John Churchill, 1st Duke of Marlborough

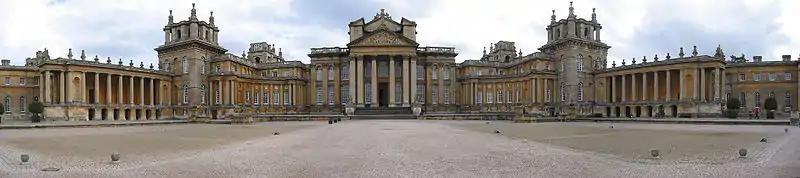
John Vanbrugh's Blenheim Palace. Begun in 1705, but plagued by financial troubles, this "pile of stones", as the Duchess resentfully called it, was finally completed in 1733.

Pressed by the French and Bavarians to the west and Hungarian rebels to the east, Austria faced the real possibility of being forced out of the war. Concerns over Vienna and the situation in southern Germany convinced Marlborough of the necessity of sending aid to the Danube, but the scheme of seizing the initiative from the enemy was extremely bold. From the start, the Duke resolved to mislead the States General, who would never willingly permit any major weakening of Allied forces in the Spanish Netherlands. To this end, Marlborough moved English and Dutch troops to the Moselle (a plan approved of by The Hague), but once there he planned to slip the Dutch leash and march south to link up with Austrian forces in southern Germany. Dutch Grand Pensionary Anthonie Heinsius was likely secretly informed by Marlborough of his plan beforehand.